Schenkerian analysis

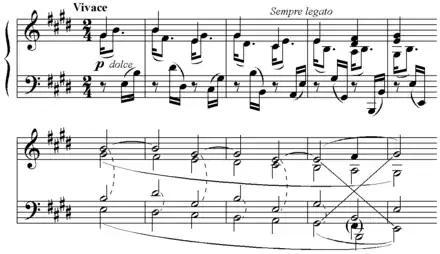

Schenker describes lines covering a seventh or a ninth as "illusory", considering that they stand for a second (with a register transfer): they do not fill a tonal space, they pass from one chord to another.